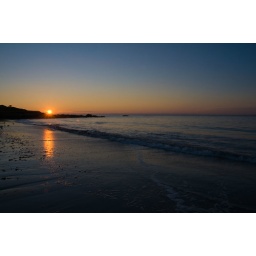
A bit more of the water and sand in this one, and the sky is catching blue now.